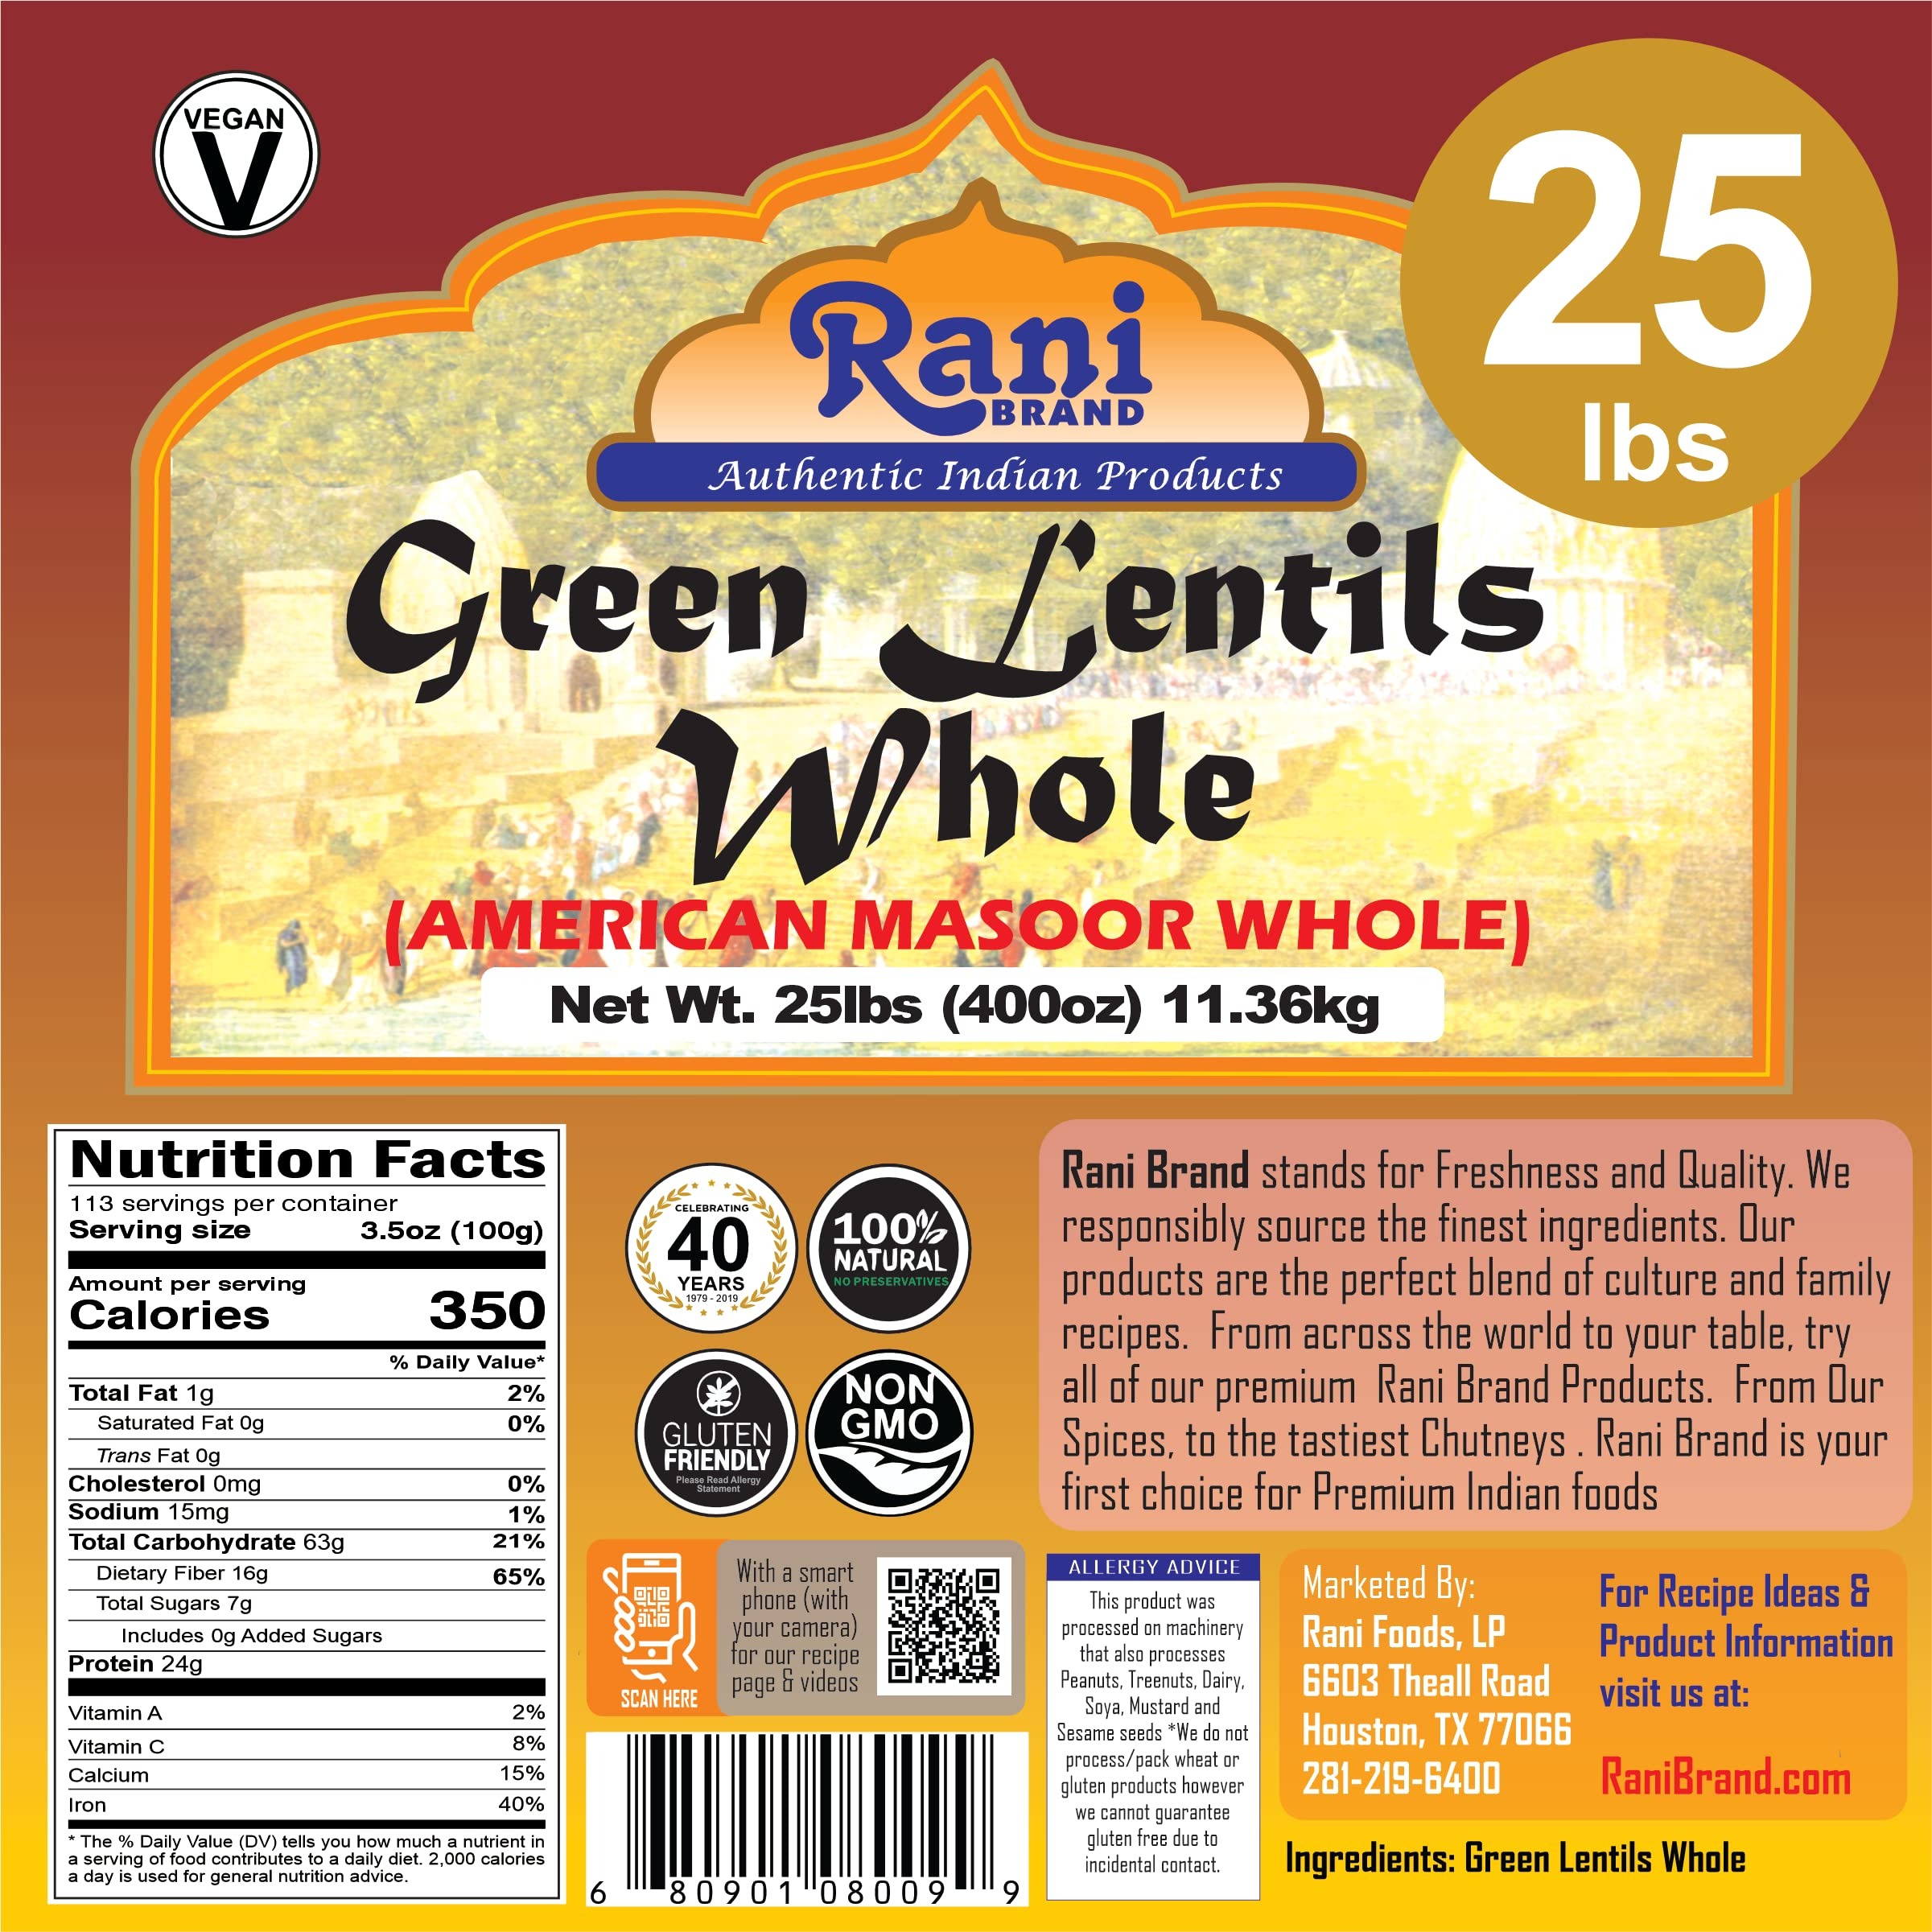
Item Name: Rani Masoor Whole (Green Lentils Whole With Skin) 400oz (25lbs) 11.36kg Bulk Box ~ All Natural | Vegan | Gluten Friendly | Non-GMO | Kosher | Product of USA
Bullet Point 1: You'll LOVE our Green Lentils Whole by Rani Brand--Here's Why:
Bullet Point 2: ❤️100% Natural, Gluten Friendly, No preservatives or "fillers" & Great Health Benefits
Bullet Point 3: ❤️Great source of natural protein, ideal for vegetarians & vegans.
Bullet Point 4: ❤️Rani is a USA based company selling spices for over 40 years, buy with confidence!
Bullet Point 5: ❤️Net Wt. 400oz (25lbs) 11.36kg, Alternate Names: American Masoor Whole
Product Description: Many varieties of Lentils are used throughout India. From simple soups to elaborate dishes, lentils hold a prominent place in every Indian kitchen. Rani offers a full range of traditional lentils with easy to follow recipes printed on most packages.
Value: 400.0
Unit: Ounce

Price: 59.99